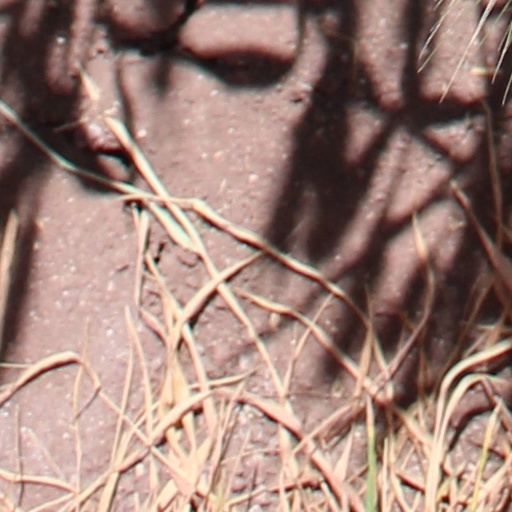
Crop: wheat